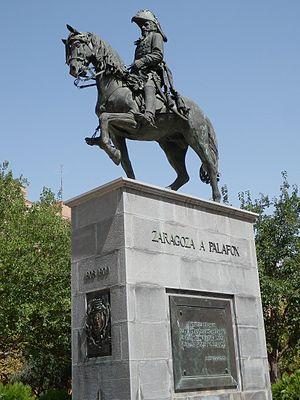
Cet article recense les statues équestres en Espagne.